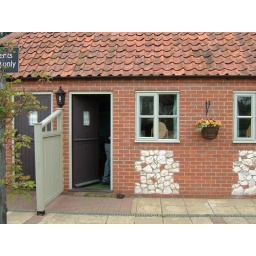
Our room in the old stable block at the Orange tree Thornham Norfolk 3 April 2007 our silver wedding anniversary